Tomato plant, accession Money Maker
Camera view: horizontal (90 deg, fisheye); turntable rotation: 60 degrees
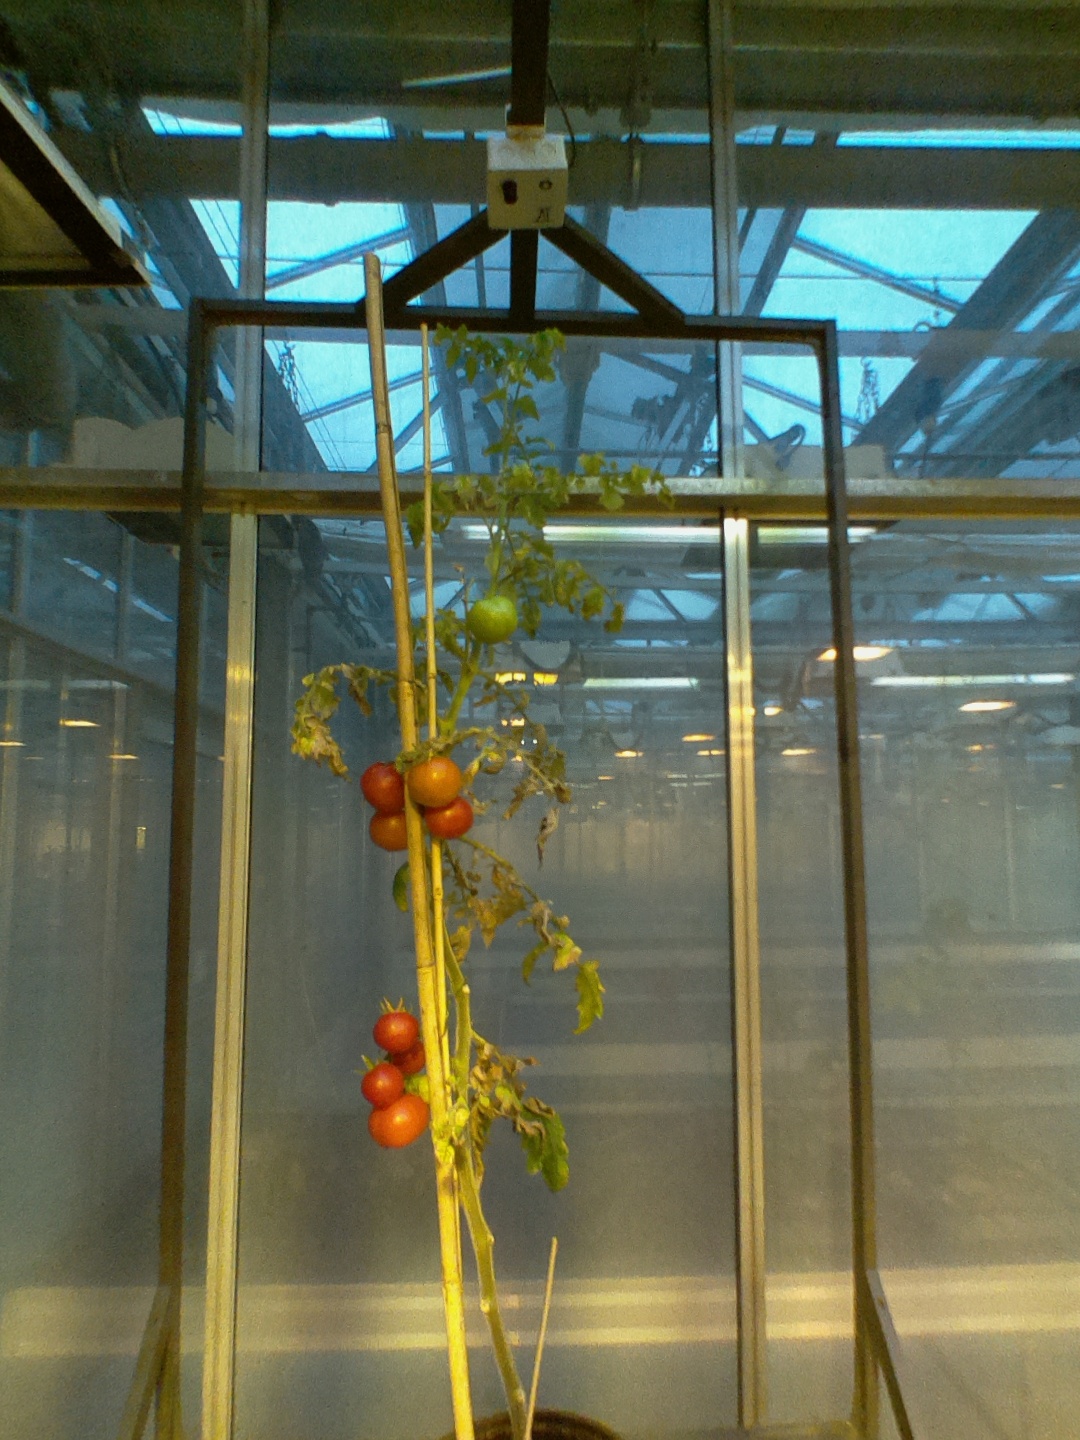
BBCH growth stage 89: 90%-100% of fruits show typical fully ripe color